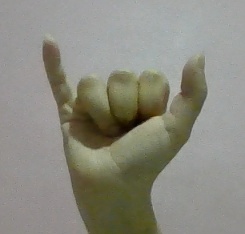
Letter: ya